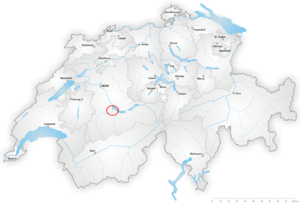
Vue générale du canal réalisé dans le cadre de la déviation de la Kander
La déviation de la Kander est une opération d'aménagement du cours de la Kander, gros torrent descendant des Alpes dans la région du lac de Thoune, réalisée en Suisse entre 1711 à 1714 dans le but de préserver une région des crues.